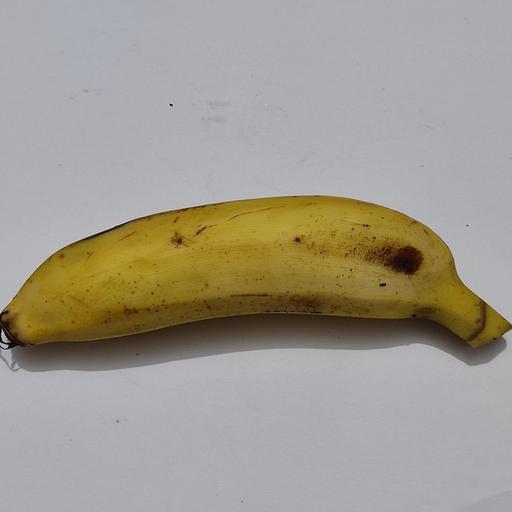
Crop type: Banana